Clavogaster virescens

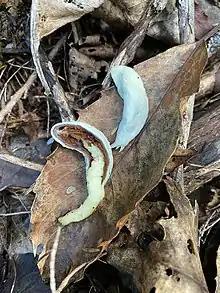
Clavogaster virescens in cross section showing the reddish-brown gleba.

The cap or pileus forms an elongated pouch measuring approximately 20 × 60 mm, it is powder blue, purplish blue or greenish, smooth and glabrous or pitted and furrowed, sometimes long and quite narrow, and usually tapered towards the apex. The base can be attached to the stem then become free as it lifts slightly away, or remain attached and smoothly transition into the stem. The feeling of the pouch is somewhat rubbery and cartilaginous, and it is very slippery when wet; The stem is whitish to yellowish, often a more vibrant yellow towards the base, solid, smooth and stout, widening towards the pouch, often short, sometimes a little shiny or reflective, with a smooth or slightly slippery feel; Inside the pouch the gleba are enclosed inside a purple-brown sack-like layer within the pouch wall, in a regular, chambered cell-like structure, laterally compressed, brown, reddish brown or lighter red, rarely rust-coloured or orange. The fruitbodies grow in forests on rotting wood on or near the forest floor, solitary or in small to large scattered groups.